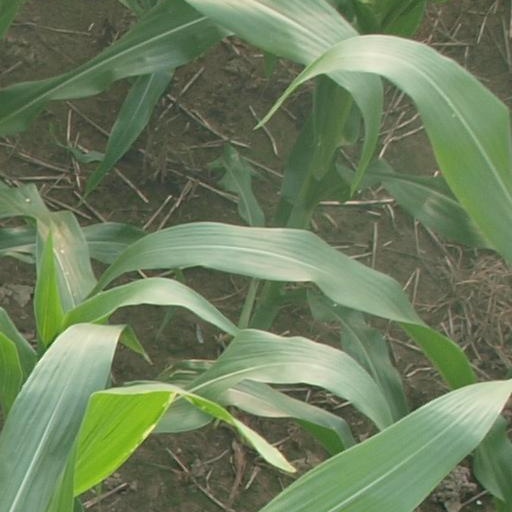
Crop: maize; corn